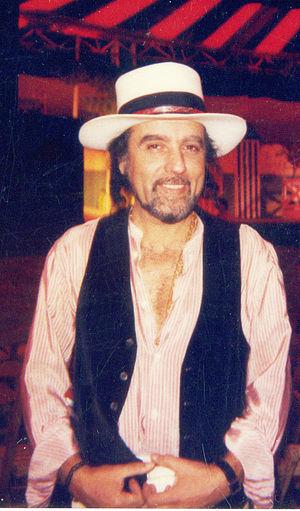
Le chanteur Danyel Gérard, lors d'un spectacle sous chapiteau, à La Baule, le 19 June 1983. (Polaroïd)
Danyel Gérard, de son vrai nom Gérard Daniel Kherlakian, né à Paris dans le quatorzième arrondissement le 7 mars 1939, est un auteur-compositeur et chanteur français d'origine arménienne.